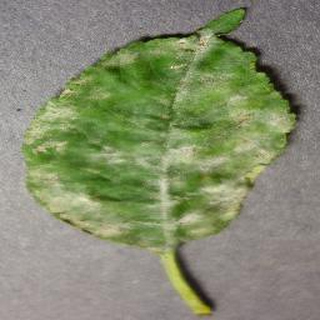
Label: cherry_powdery_mildew